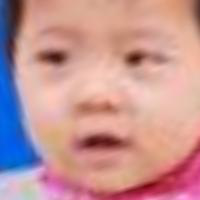
Age group: age 01-10